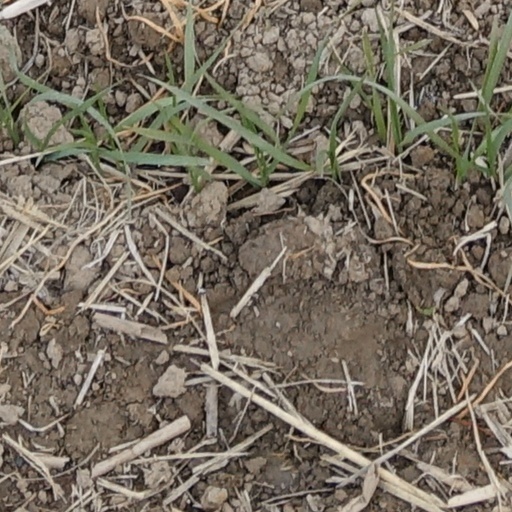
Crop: wheat